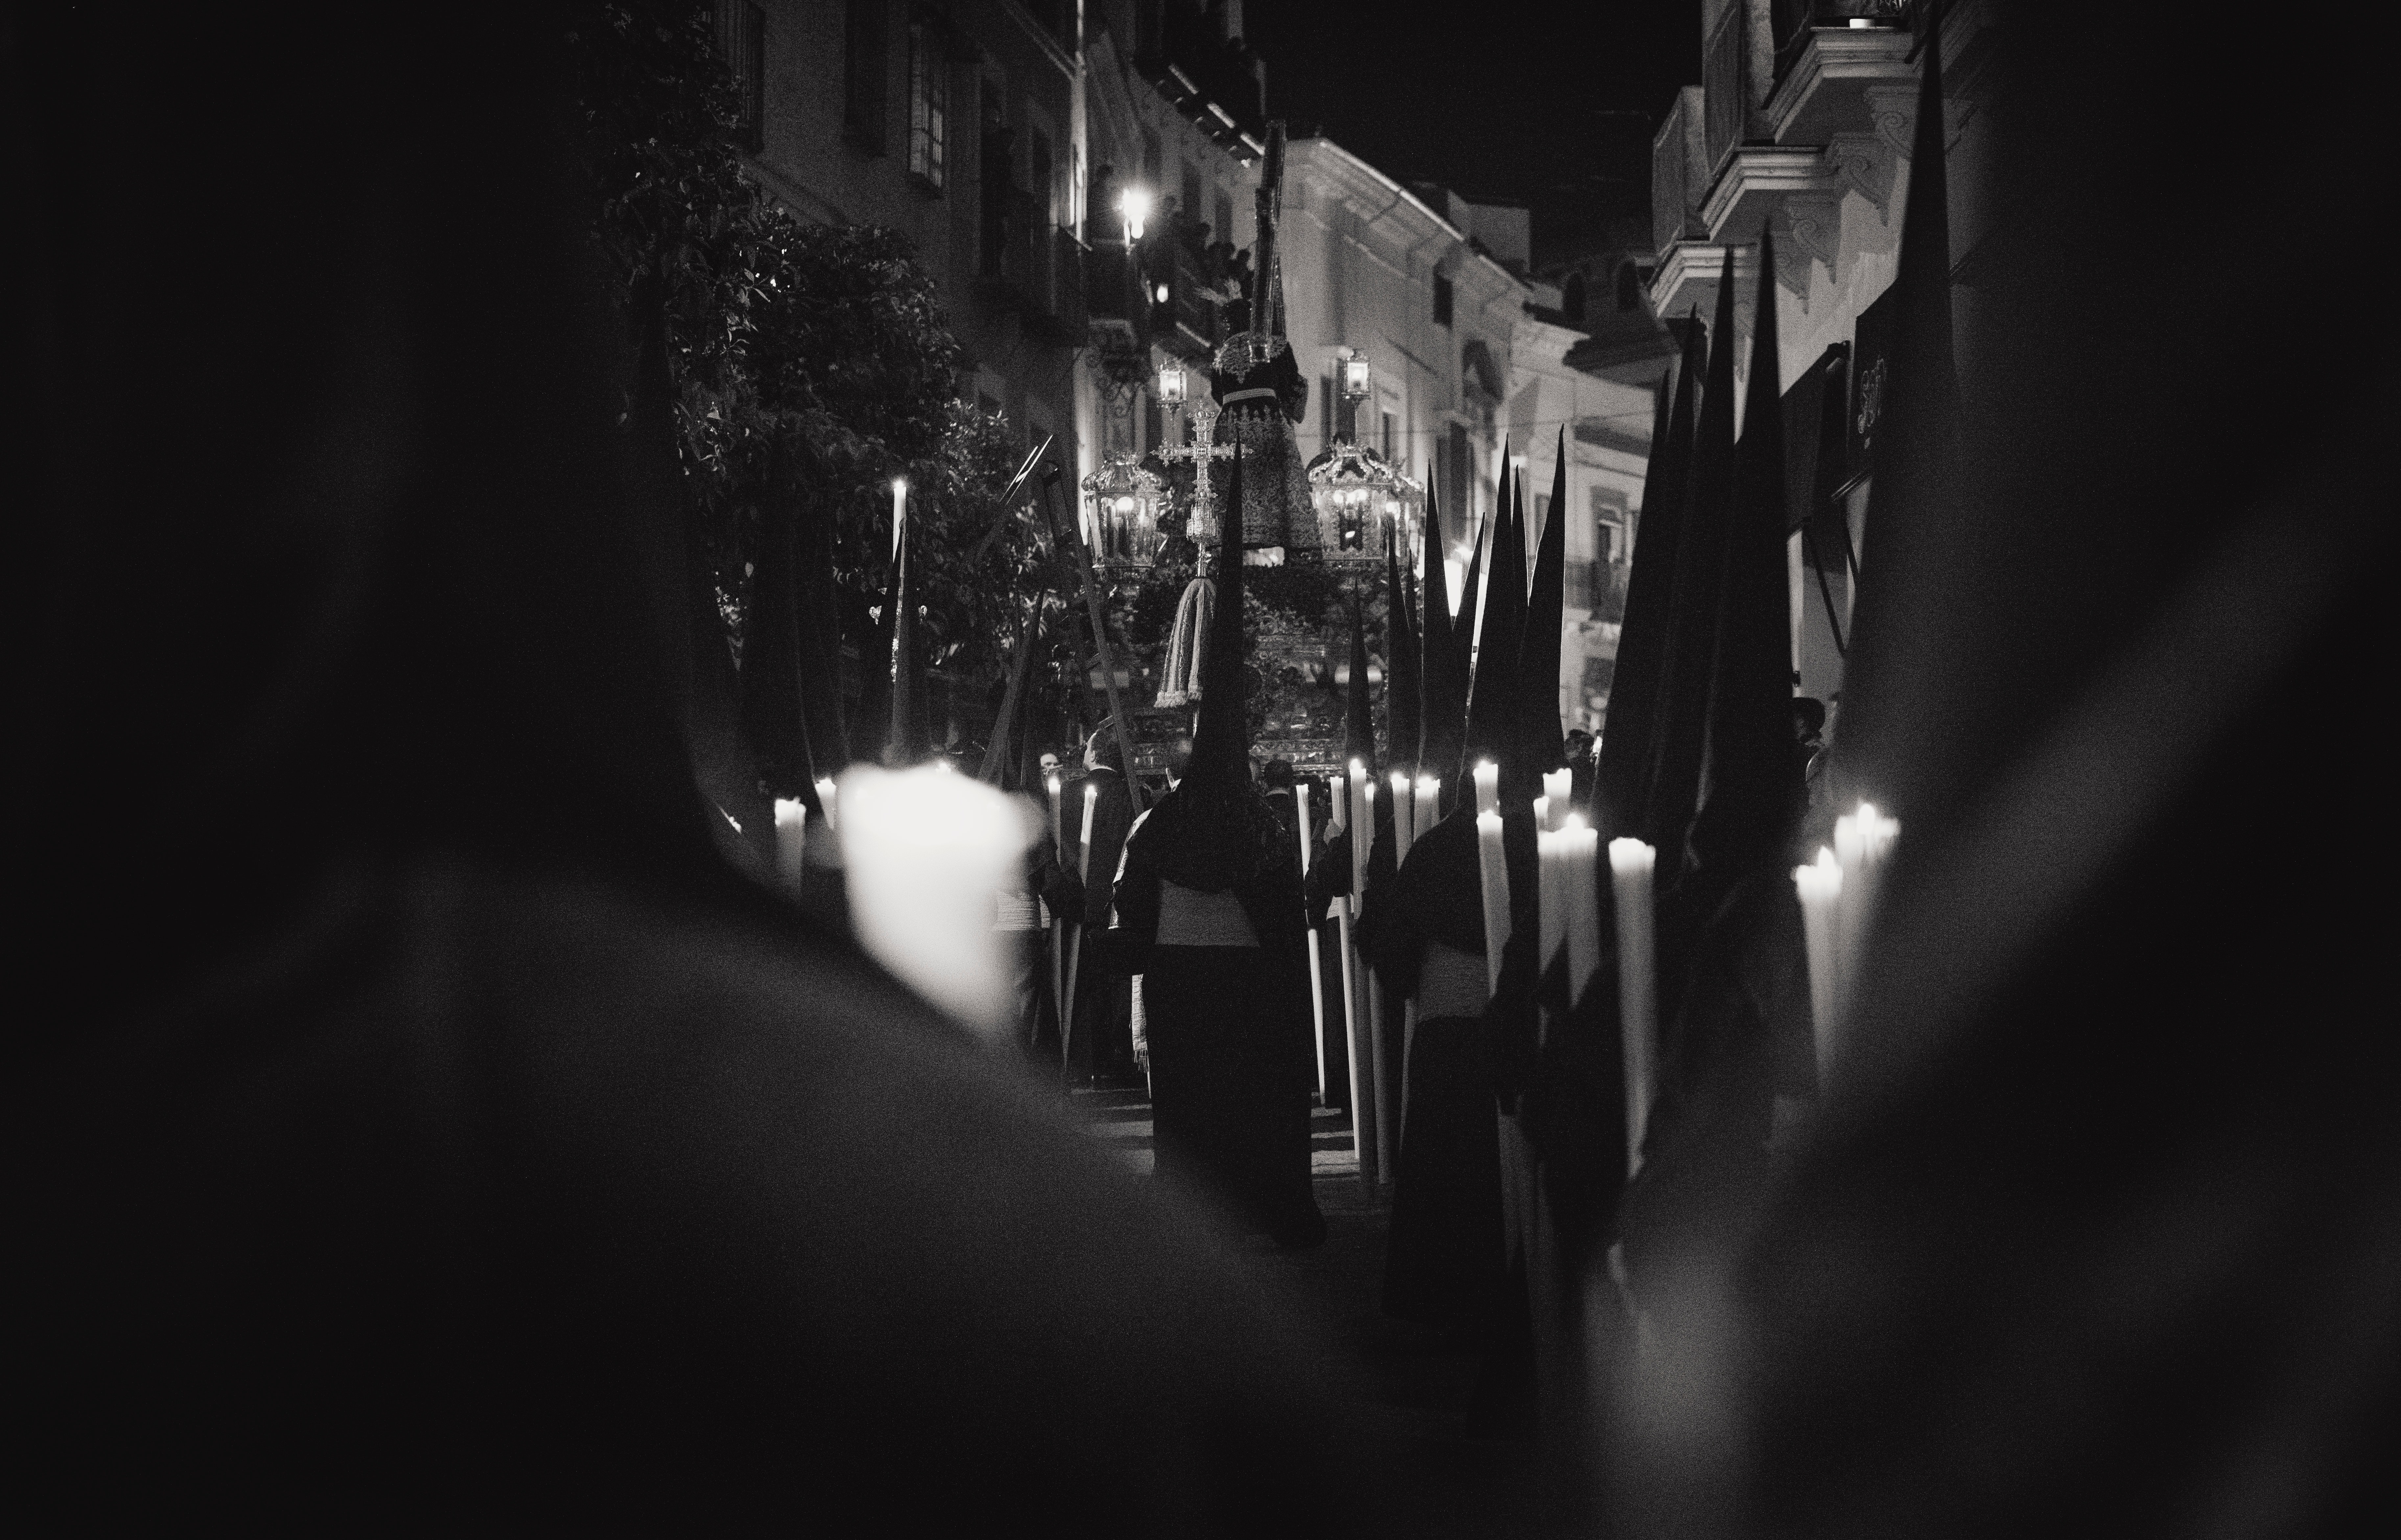
black, white, black and white, darkness, monochrome, monochrome photography, light, night, snapshot, lighting, photography, street, infrastructure, urban area, atmosphere, architecture, city, midnight, road, street light, style, light fixture, film noir, still life photography, shadow